Secret Ceremonies

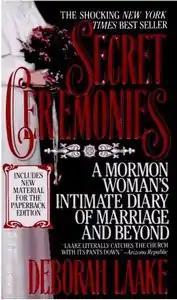

Secret Ceremonies: A Mormon Woman's Intimate Diary of Marriage and Beyond is a 1993 autobiographical book written by American journalist and columnist Deborah Laake.